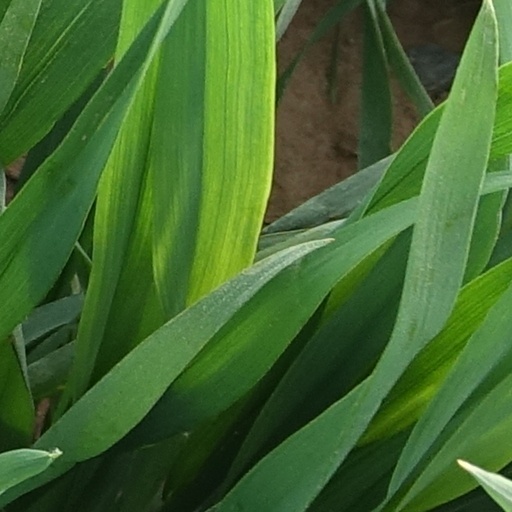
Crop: wheat